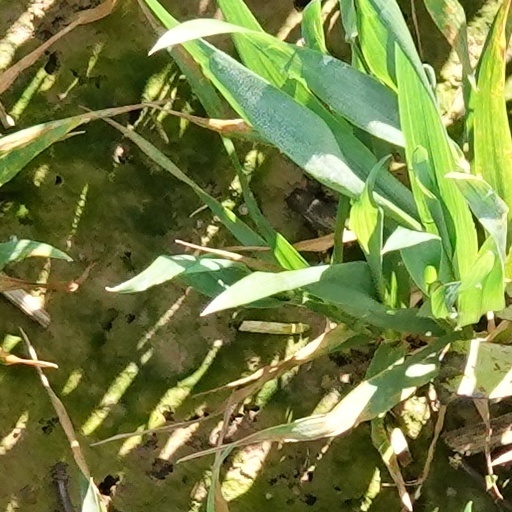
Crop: wheat